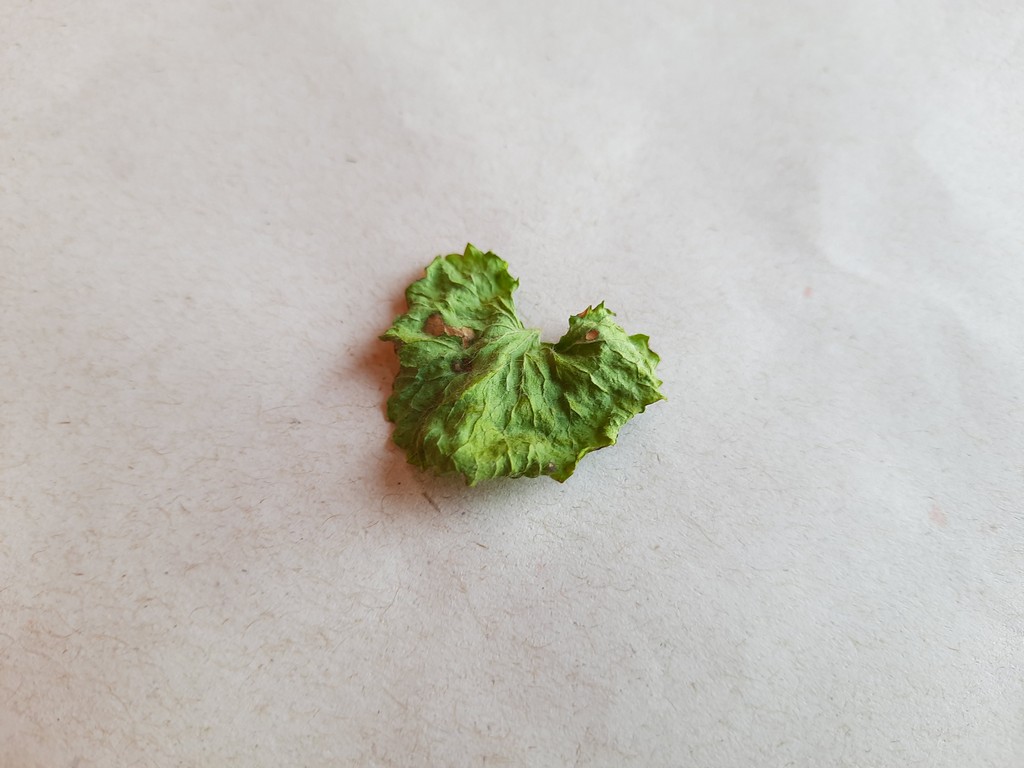
Label: Dried